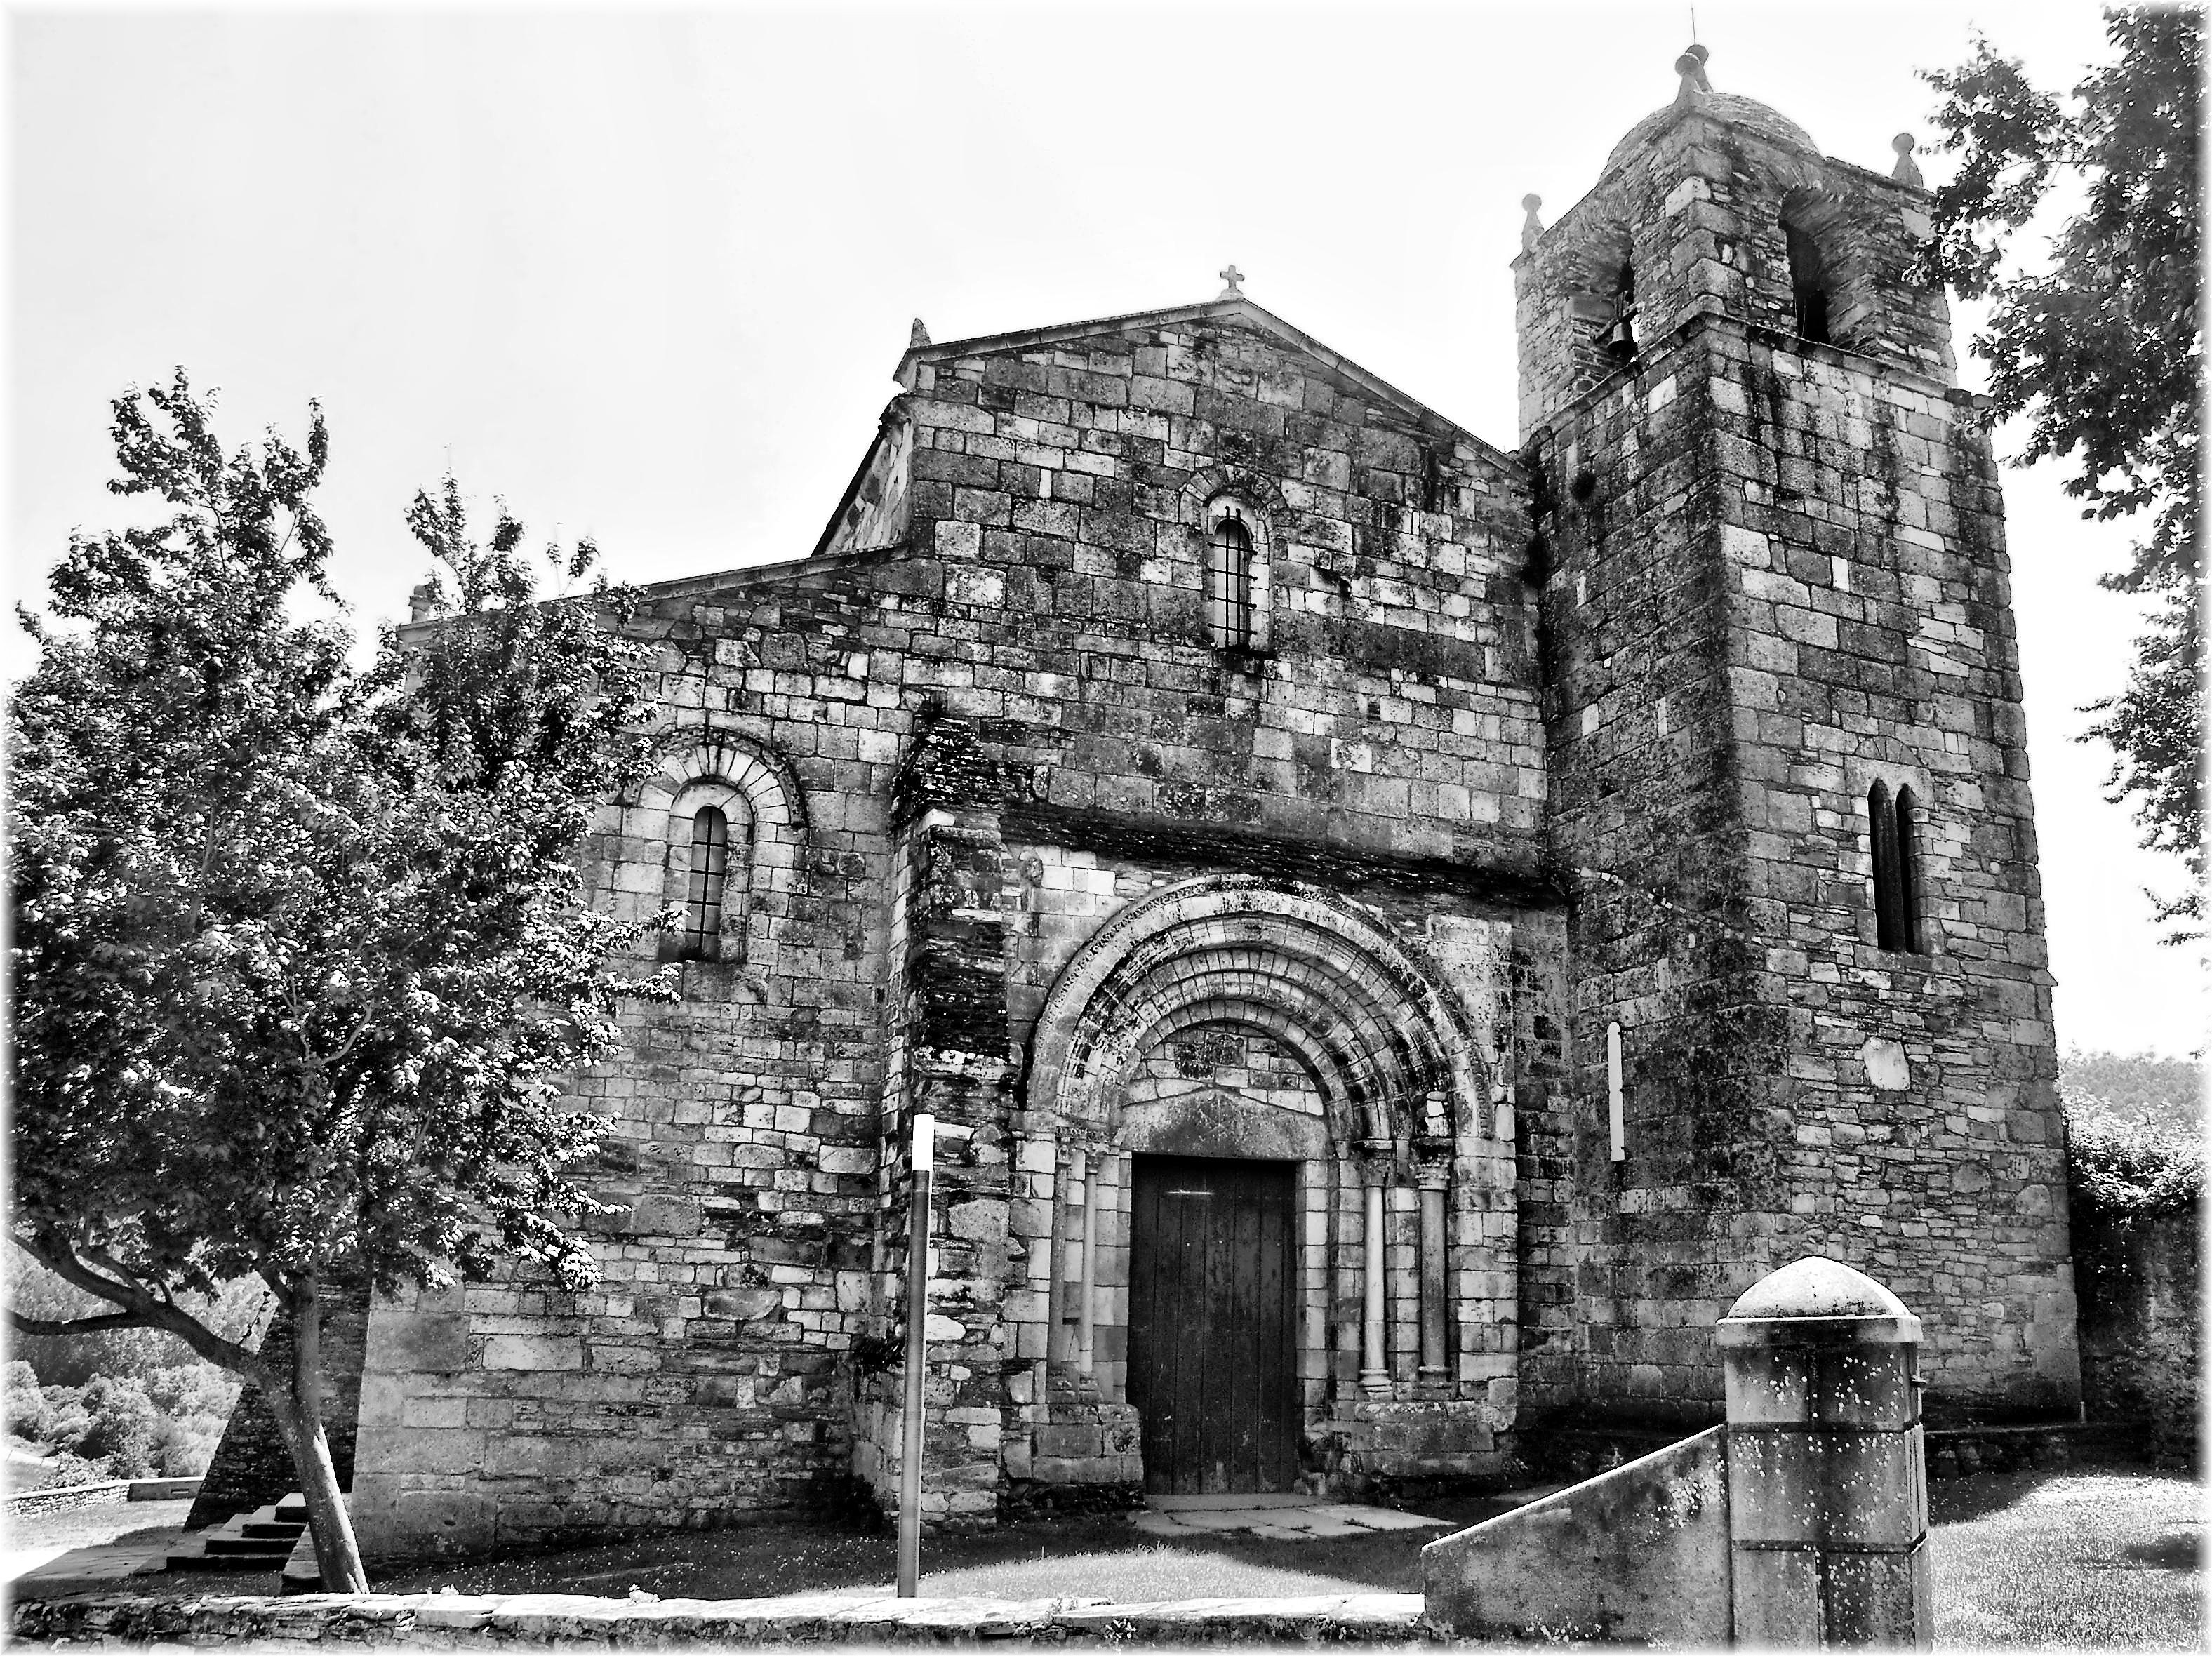
black and white, building, europe, church, cathedral, chapel, monochrome, place of worship, bw, spain, ruins, monastery, arquitectura, europa, synagogue, catedrales, galicia, piedra, history, romanico, edificios, blancoynegro, abbey, pedra, bn, espana, monocromo, galiza, catedrais, arquitecture, iglesias, igrexas, provinciadelugo, almshouse, monochrome photography, ancient history